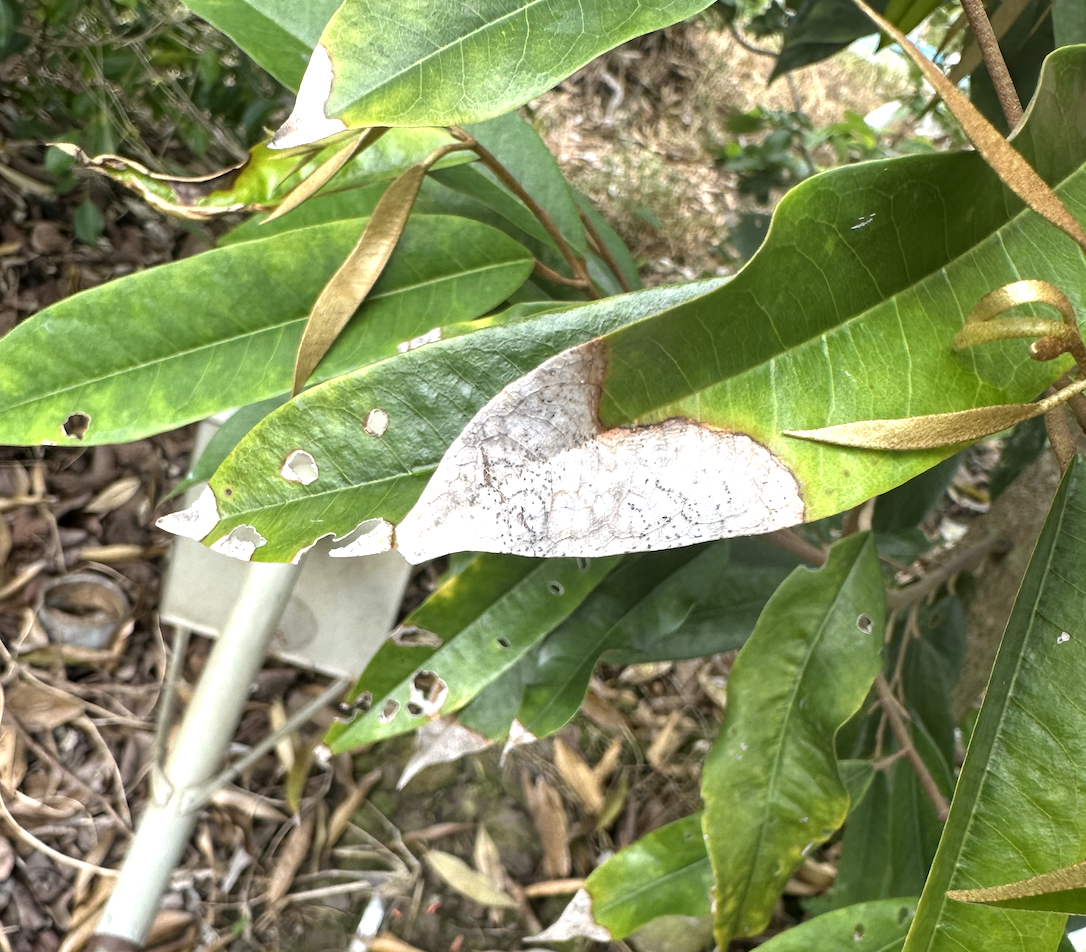
Label: anthracnose_disease